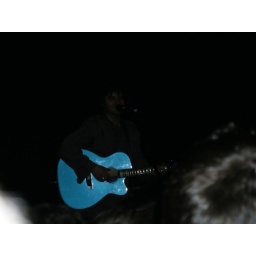
Paddy Casey with a blue guitar at 'Under 16s' gig in Vicar Street. Honest, he is there......